Tazoult

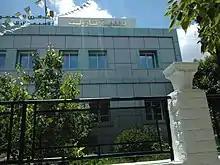
Tazoult town hall

The prison of Lambaesis was known for its harsh conditions and hosted Algerian nationalists during the Algerian war of independence.